Sacred bull

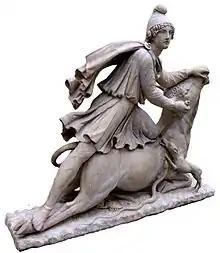
Tauroctony of Mithras at the British Museum, London.

The humpbacked Zebu bull ("bos indicus") appears on the coinage of the Indian subcontinent from the Iron Age to the modern day. Bull symbols appear regularly on silver "karshapana", or punchmarked coins, first issued by the Janapada kingdoms, and continued by the Magadhan and Mauryan empires. In additional to the bull, many karshapana contain taurine symbols of the mark left by the bulls hoof, also referred to as a "nandipada" (Nandi's foot) symbol which appears in Vedic, Hindu, Jain and Iranic iconography.